COVID-19 vaccination in Brazil

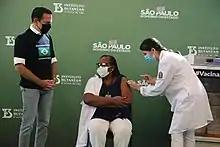
Nurse Mônica Calazans receiving the first dose of the CoronaVac vaccine, minutes after its approval by Anvisa. On the left, Governor of São Paulo, João Doria

Soon after the vaccines were approved for emergency use, the government of São Paulo held a press conference to perform the first application. Nurse Mônica Calazans was the first person outside the clinical trials to be vaccinated against COVID in the country.